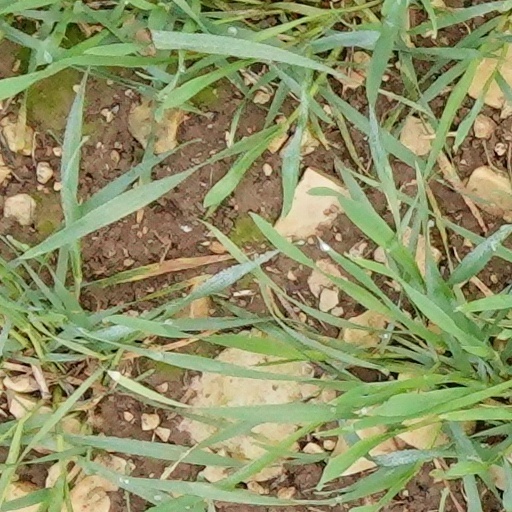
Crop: wheat